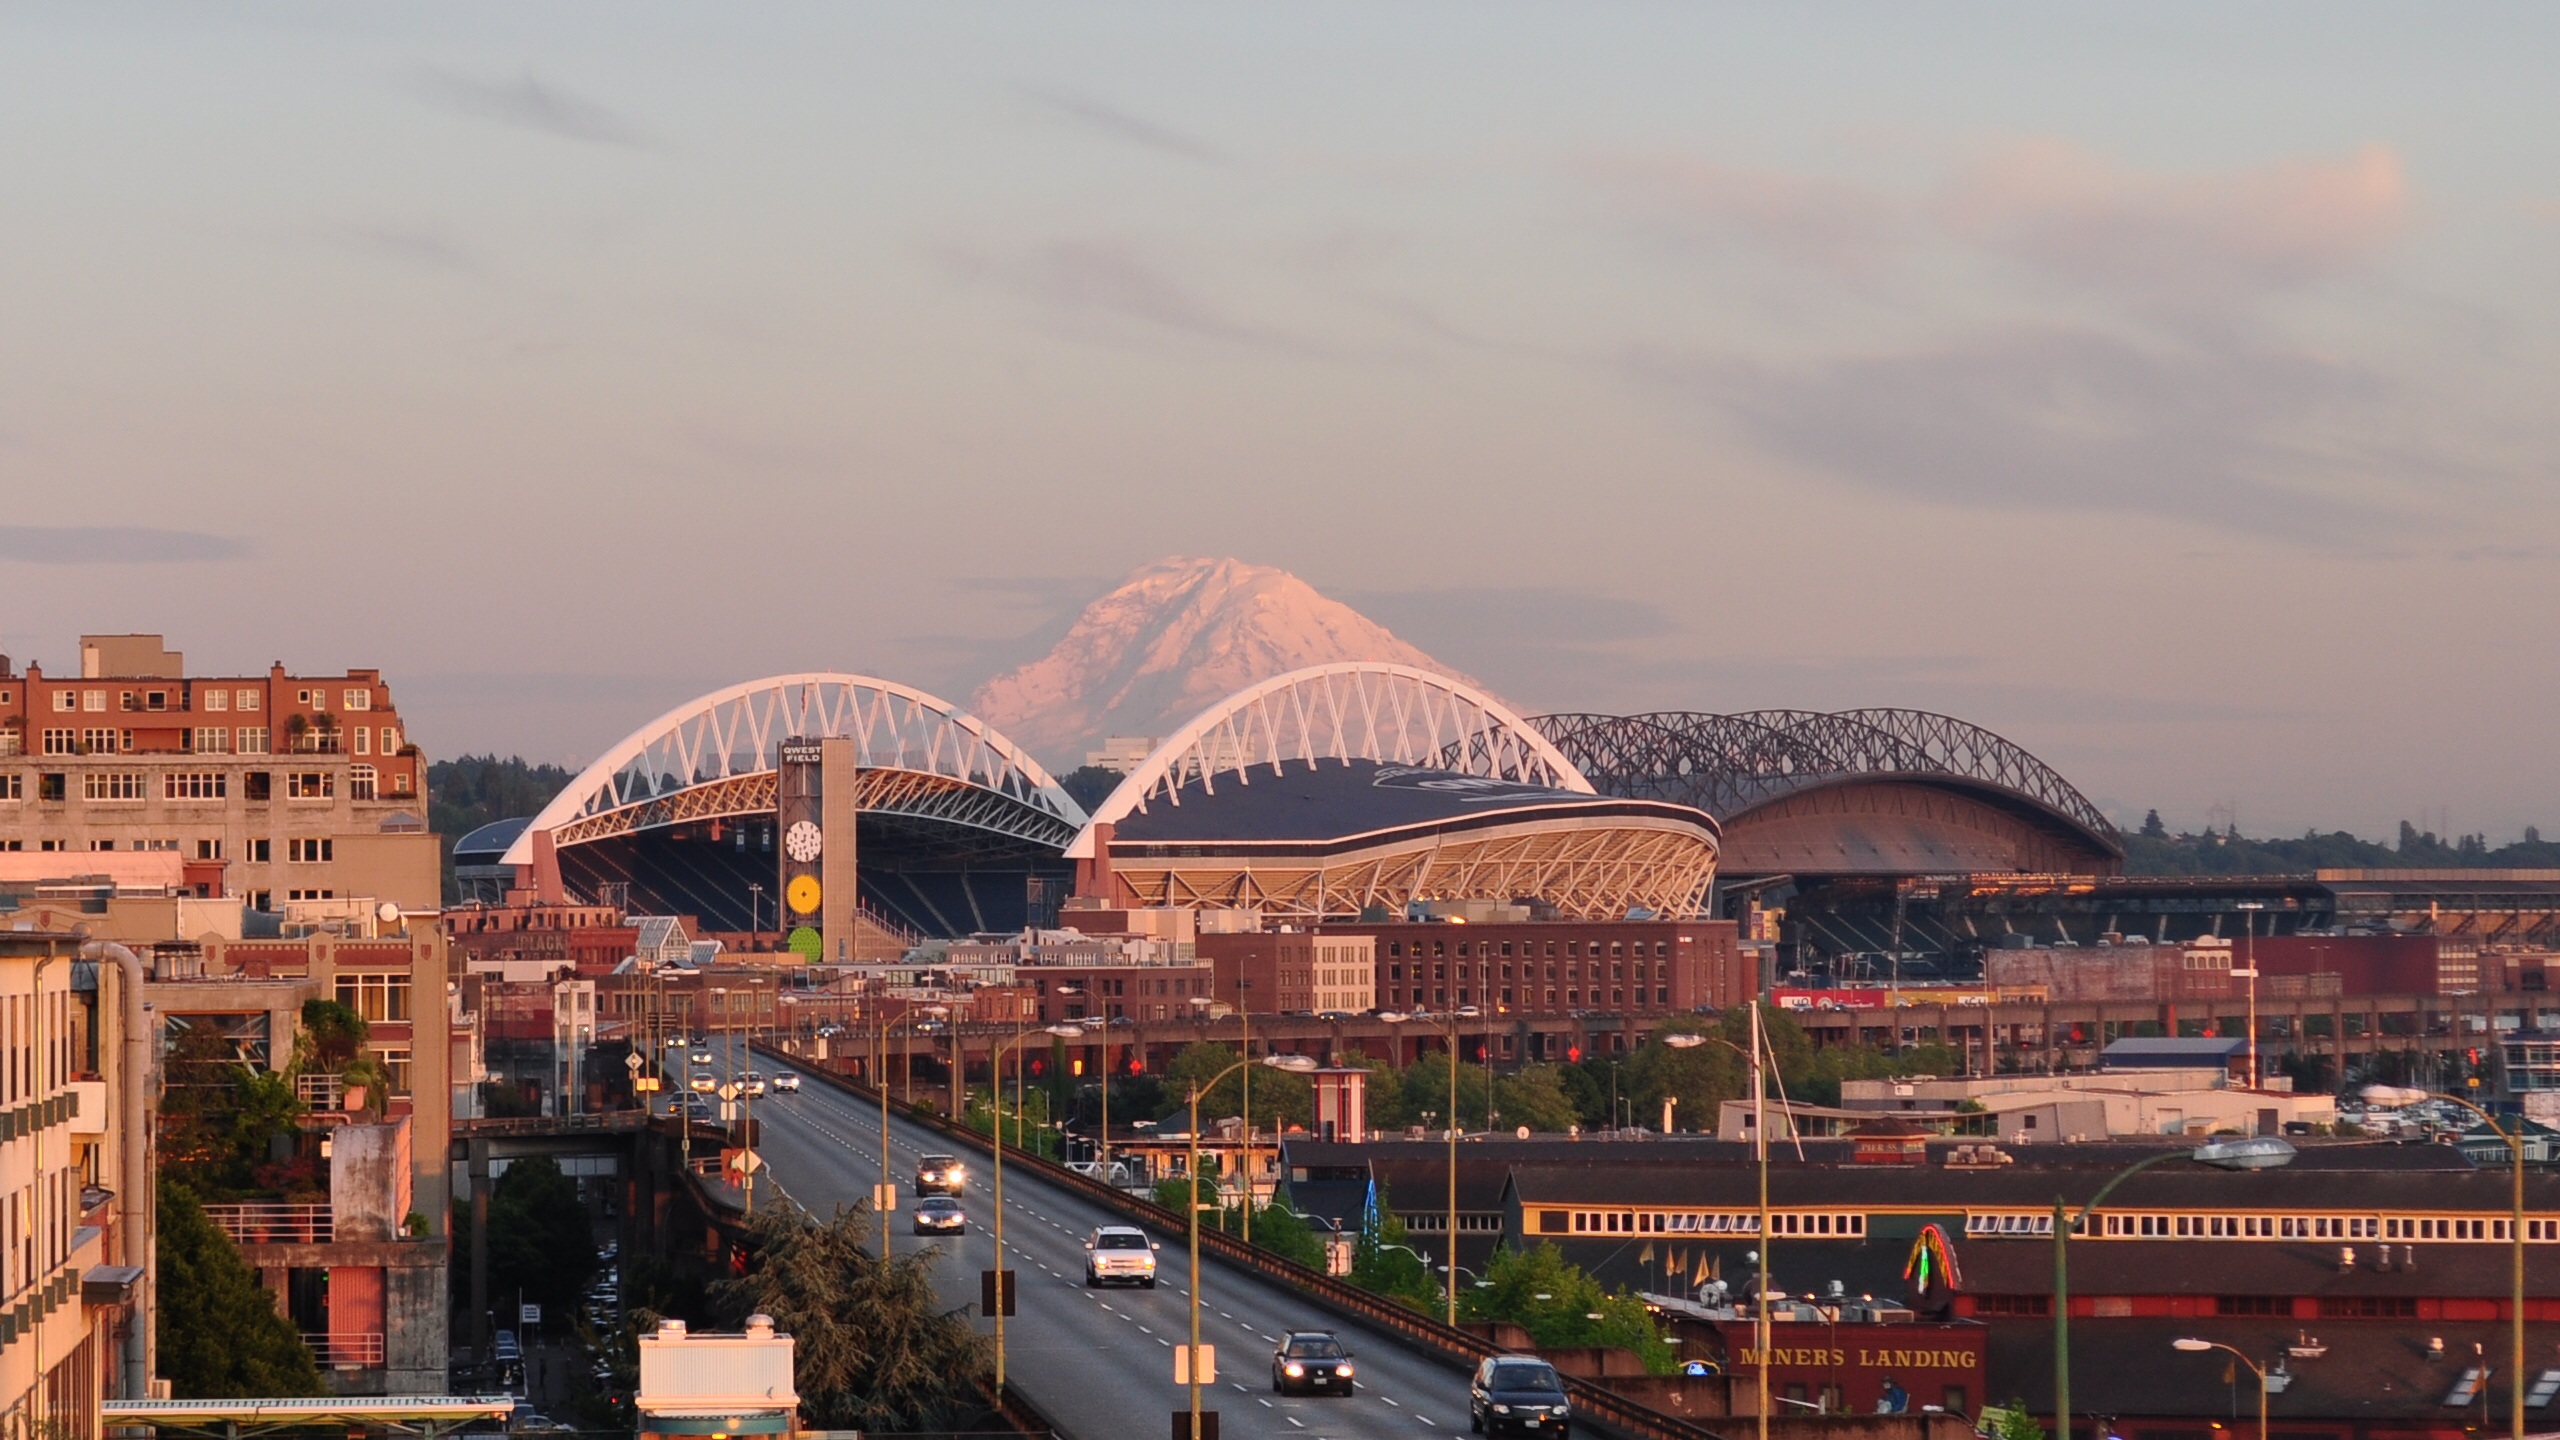
skyline, town, city, cityscape, panorama, downtown, evening, landmark, stadium, human settlement, sport venue